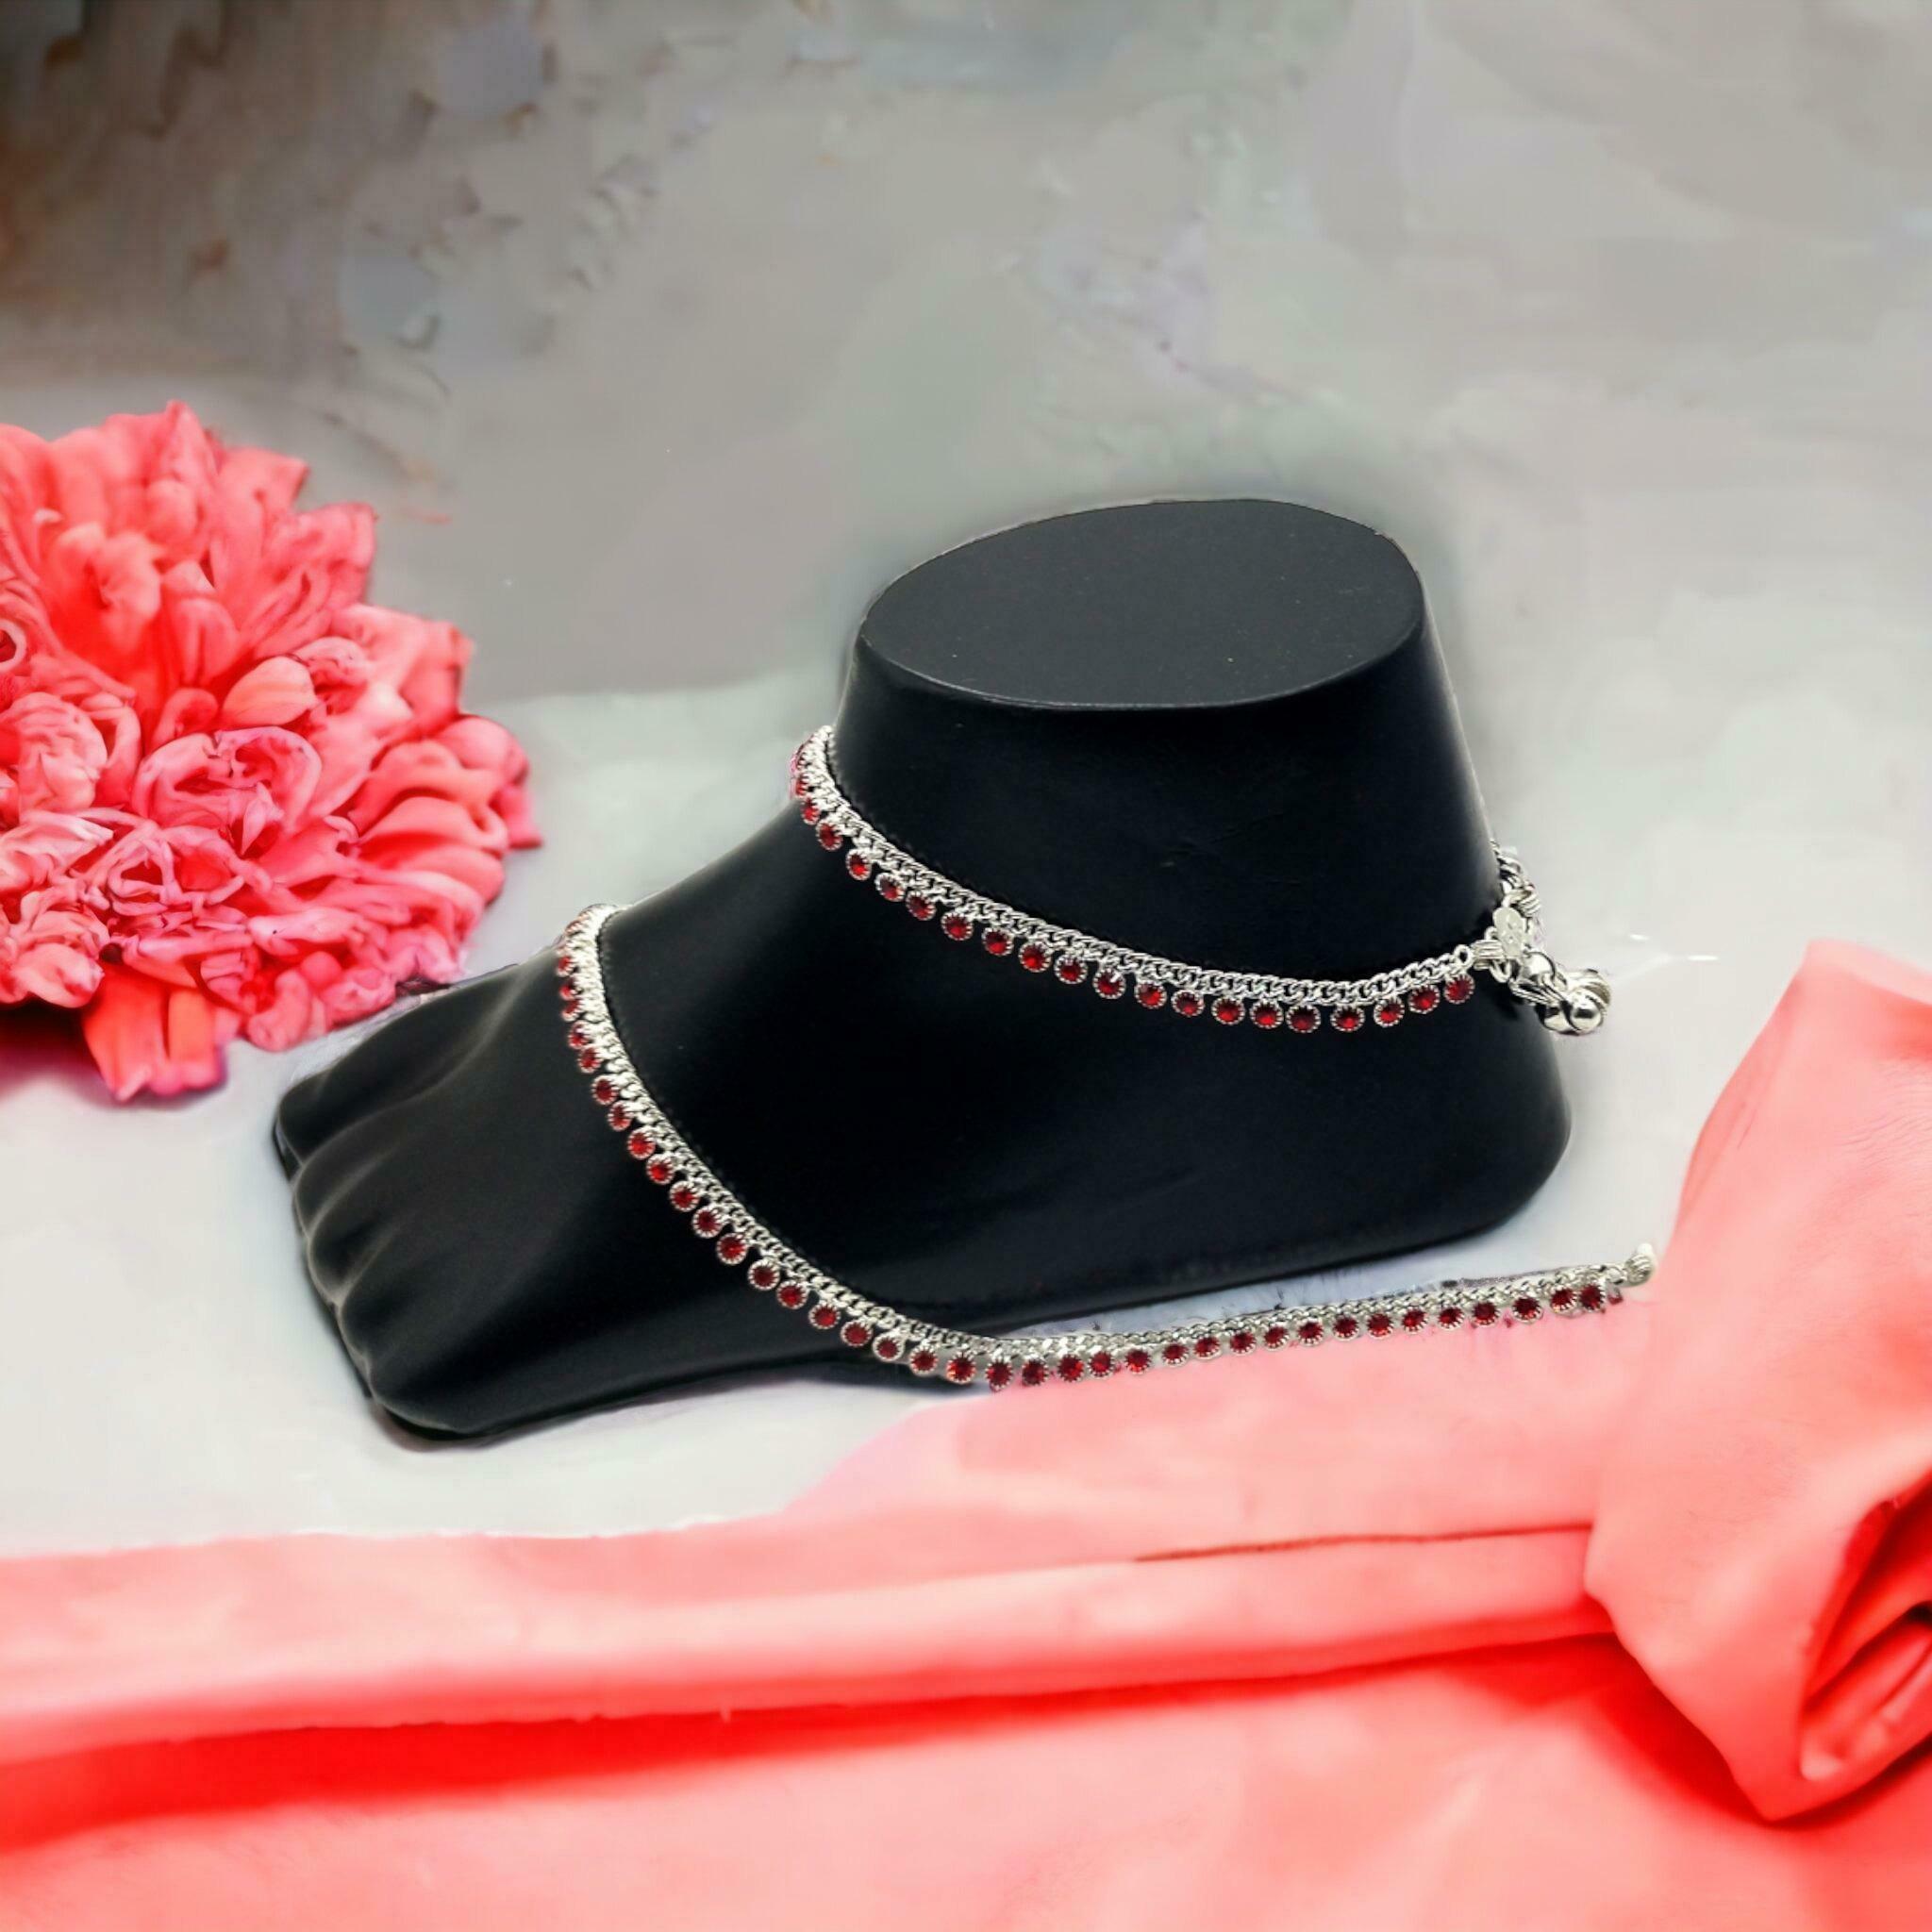
BR Ornaments Elite Glittering Women Anklets & Toe Rings Alloy Anklet (Pack of 2)
Type: Anklet
Brand: BR Ornaments
Price: Rs. 259
 This silver anklet looks good with all indian outfitsor traditional outfits suitable girls and women of all ages. grab this pair of anklets, you will feel stylish ankle and shining silver anklet will make beautiful, you must buy the sns traders anklets you will never go wrong with the latest design, fancy anklets in silver jewellery.